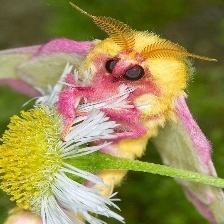
Species: ROSY MAPLE MOTH